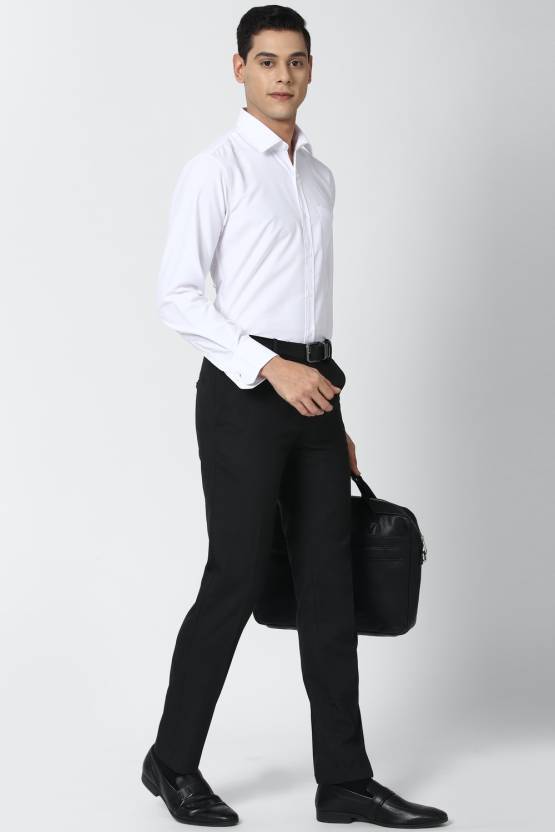
Product: Men Slim Fit Solid Spread Collar Formal Shirt
Price: ₹839
Colors: White
Pattern: Solid
Description: A well fitted formal shirt always makes you look sharp. Make an impression in this white solid Slim Fit shirt from peter england by peter england.